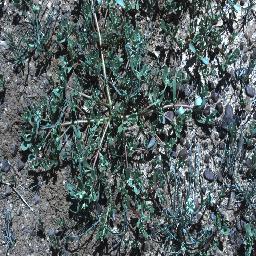
Label: negative